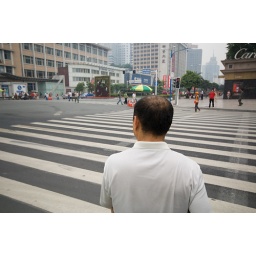
Waiting to cross the street in Chengdu, Sichuan Province.